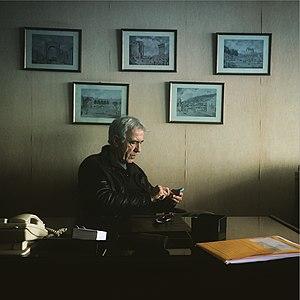
Michel Zendali
Michel Zendali est un journaliste suisse, né le 27 juin 1953, à Lausanne. Il a présenté du 30 octobre 2008 au 4 avril 2011 l'émission culturelle Tard pour bar, dont il est le créateur.